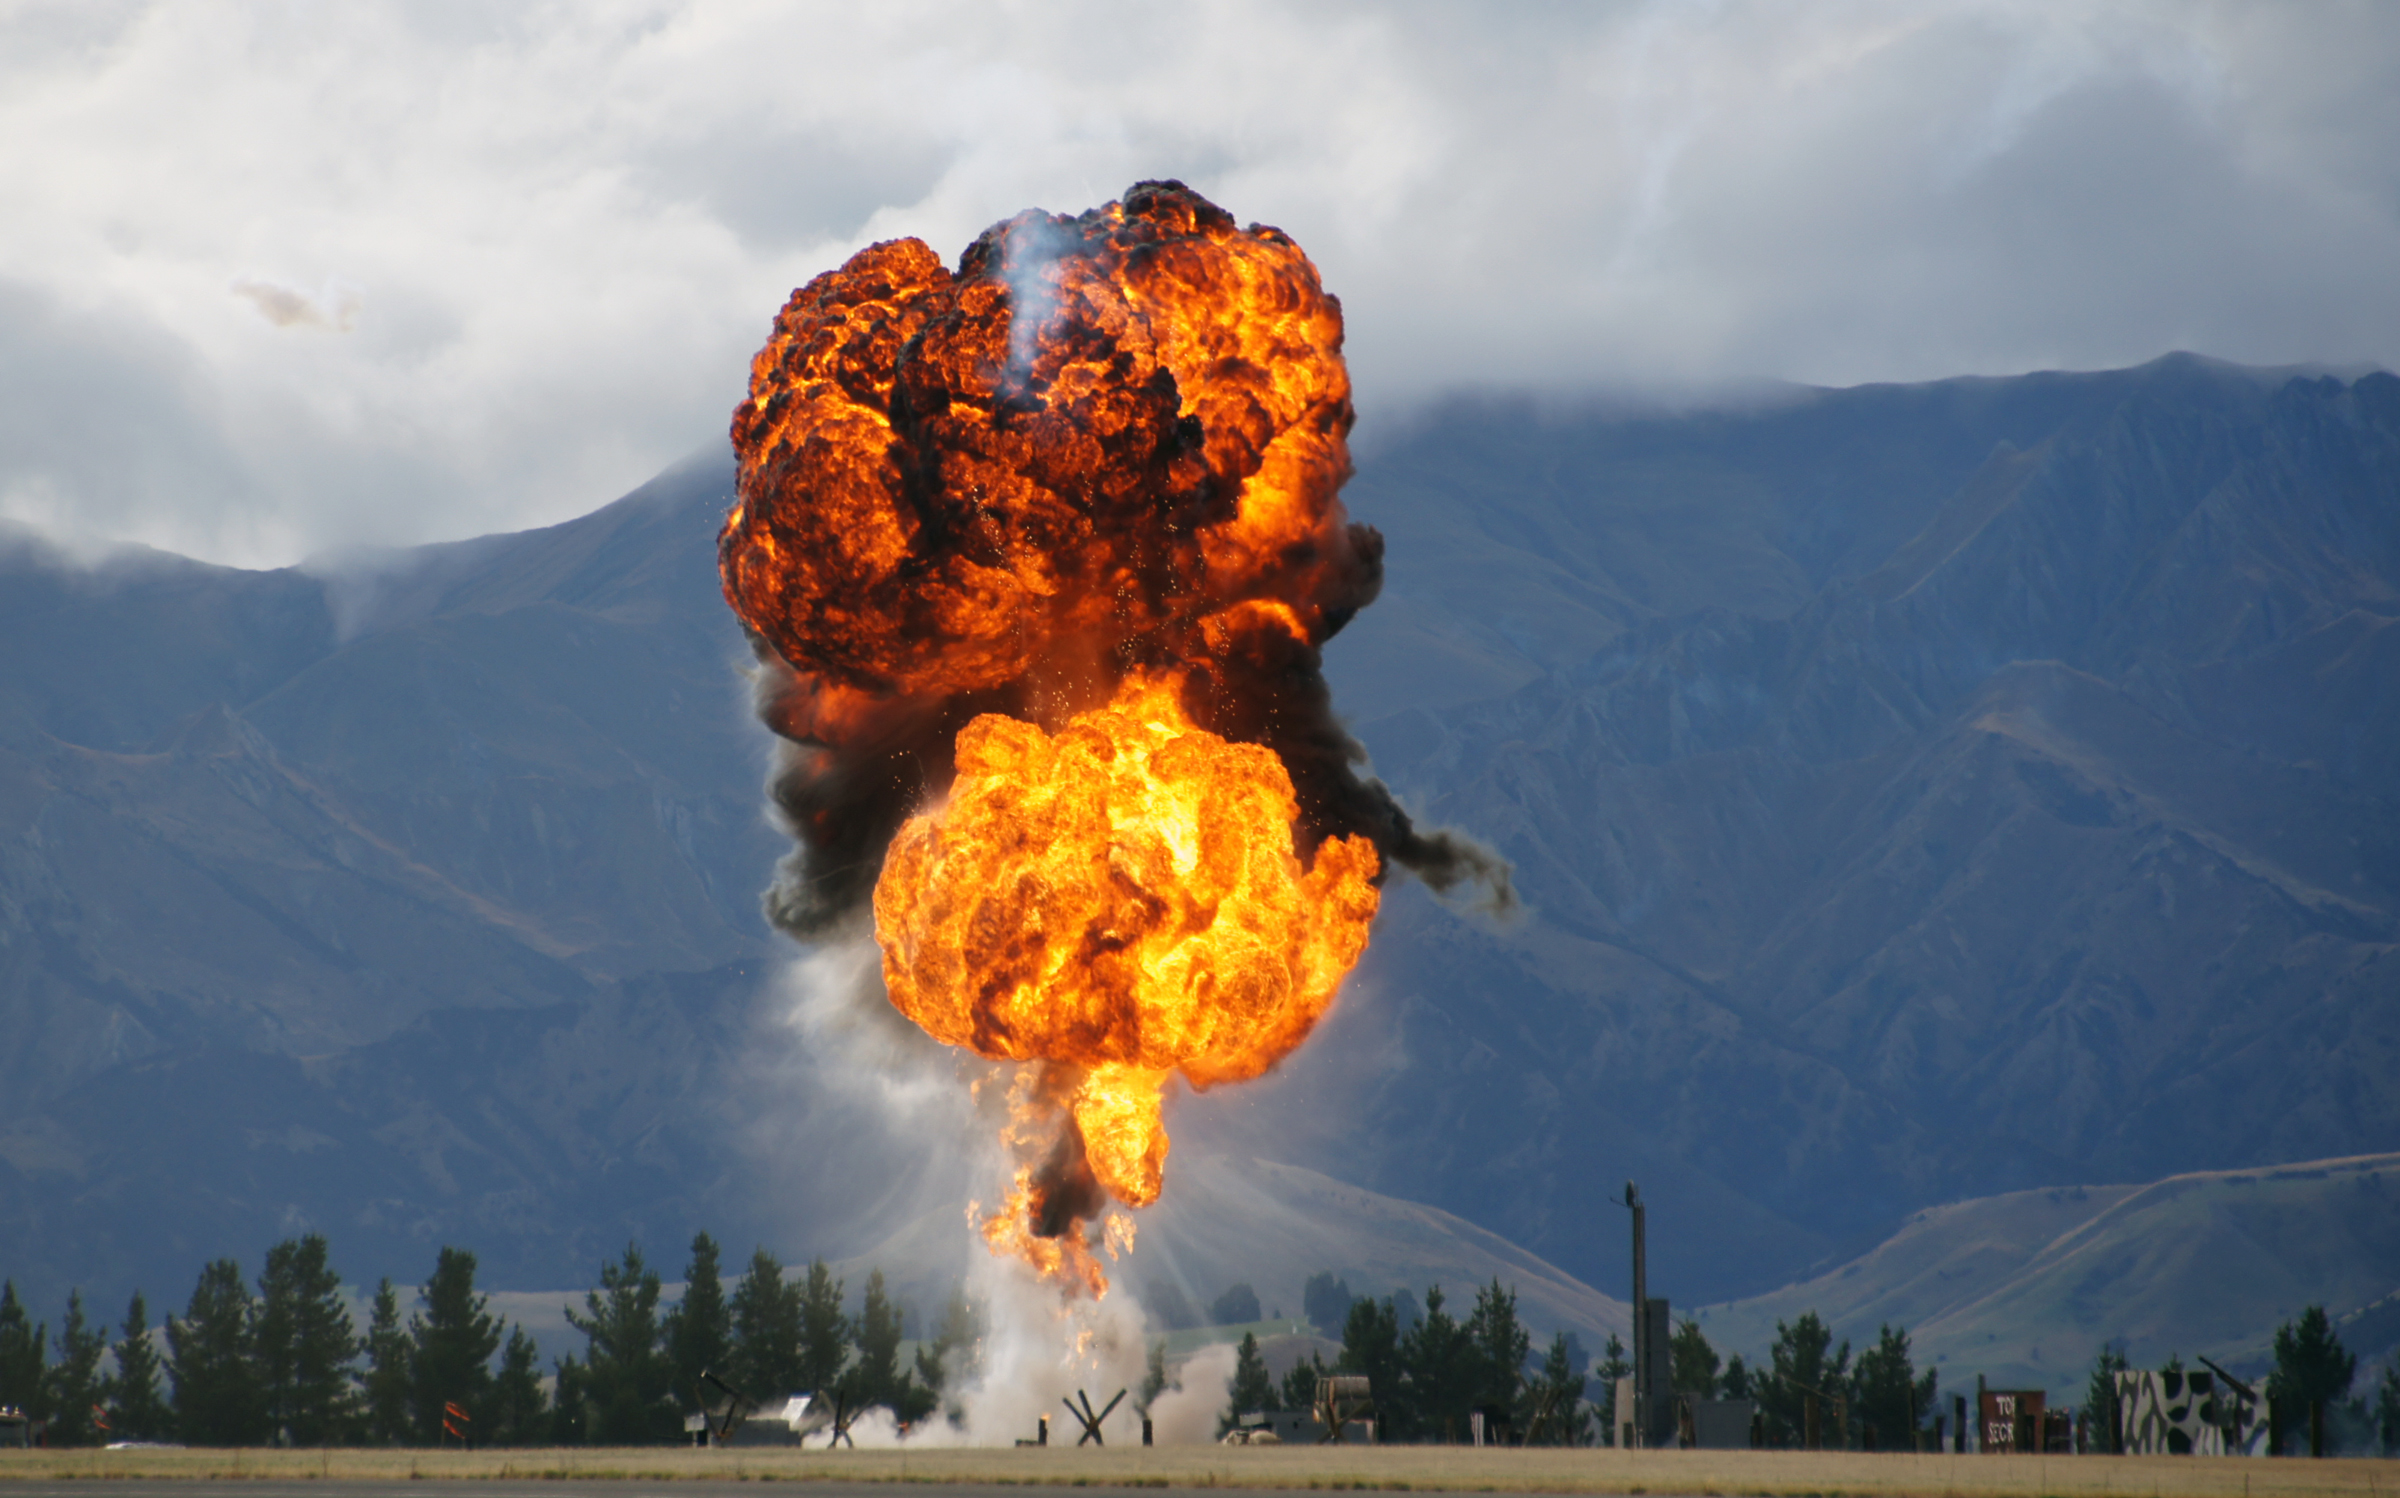
mountain, cloud, sky, sunlight, mountain range, fire, explosion, fireball, sonydslra580, flames, atmosphere of earth, geological phenomenon